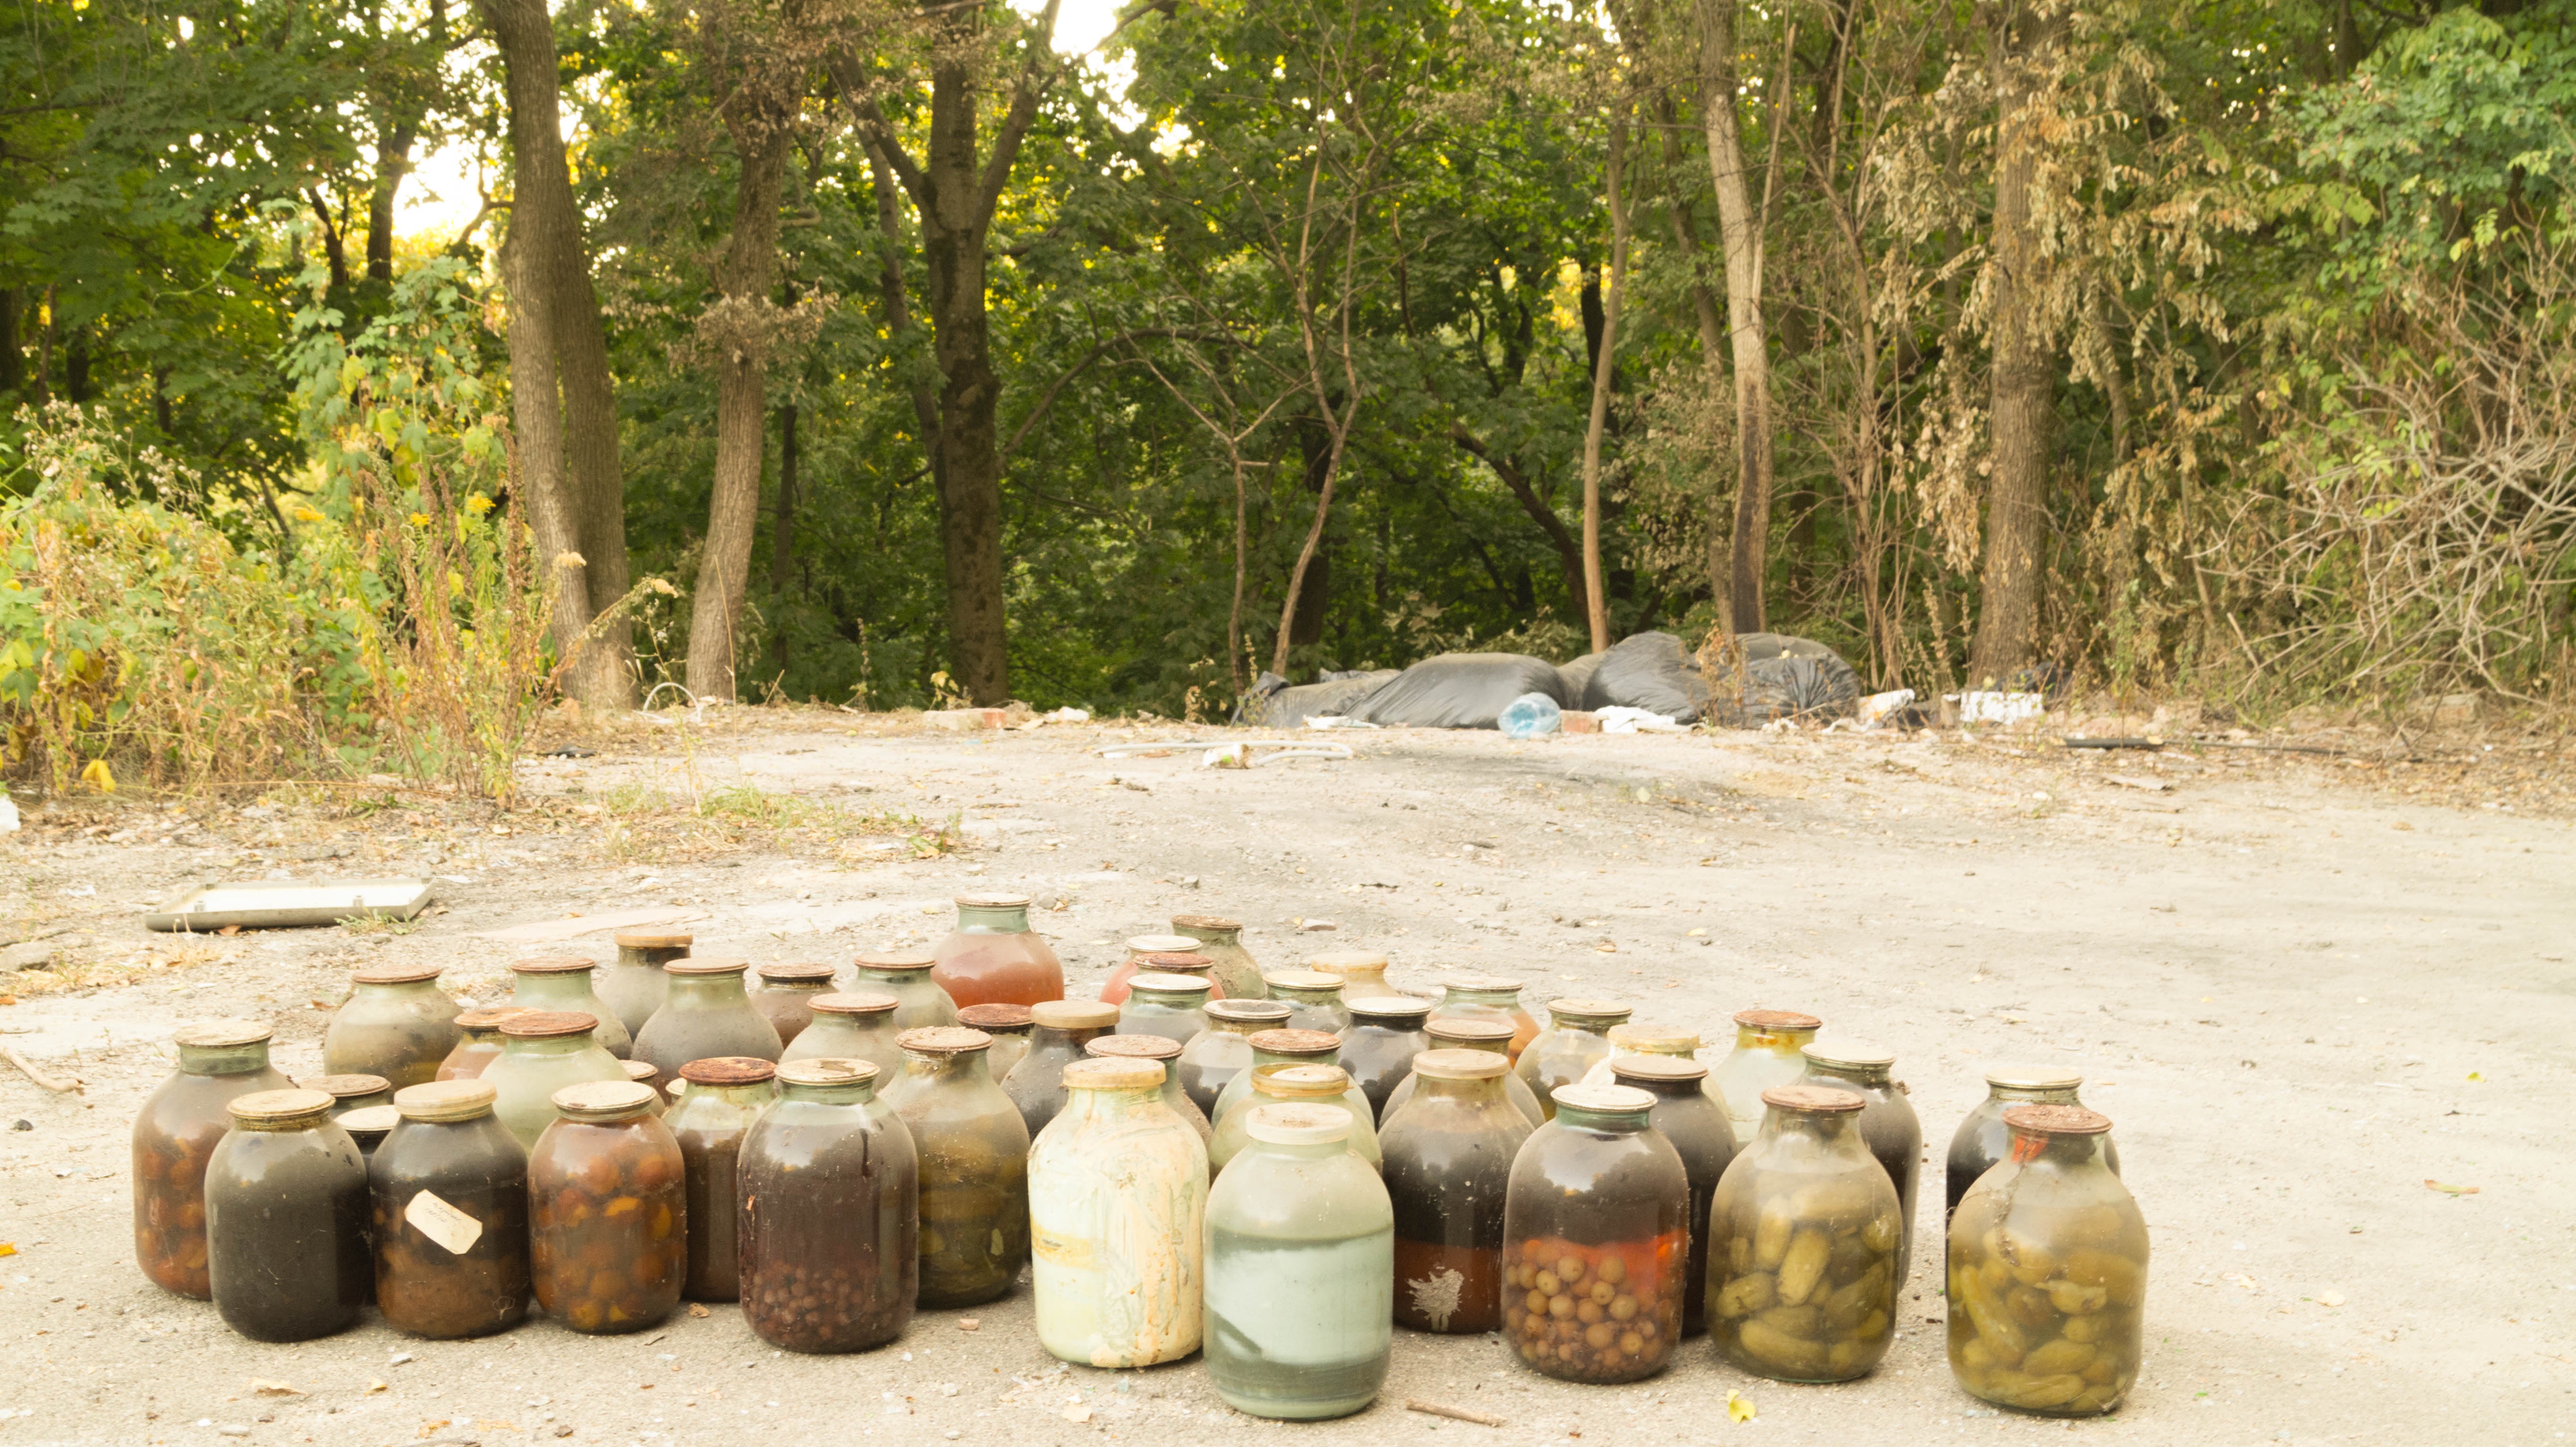
man made object